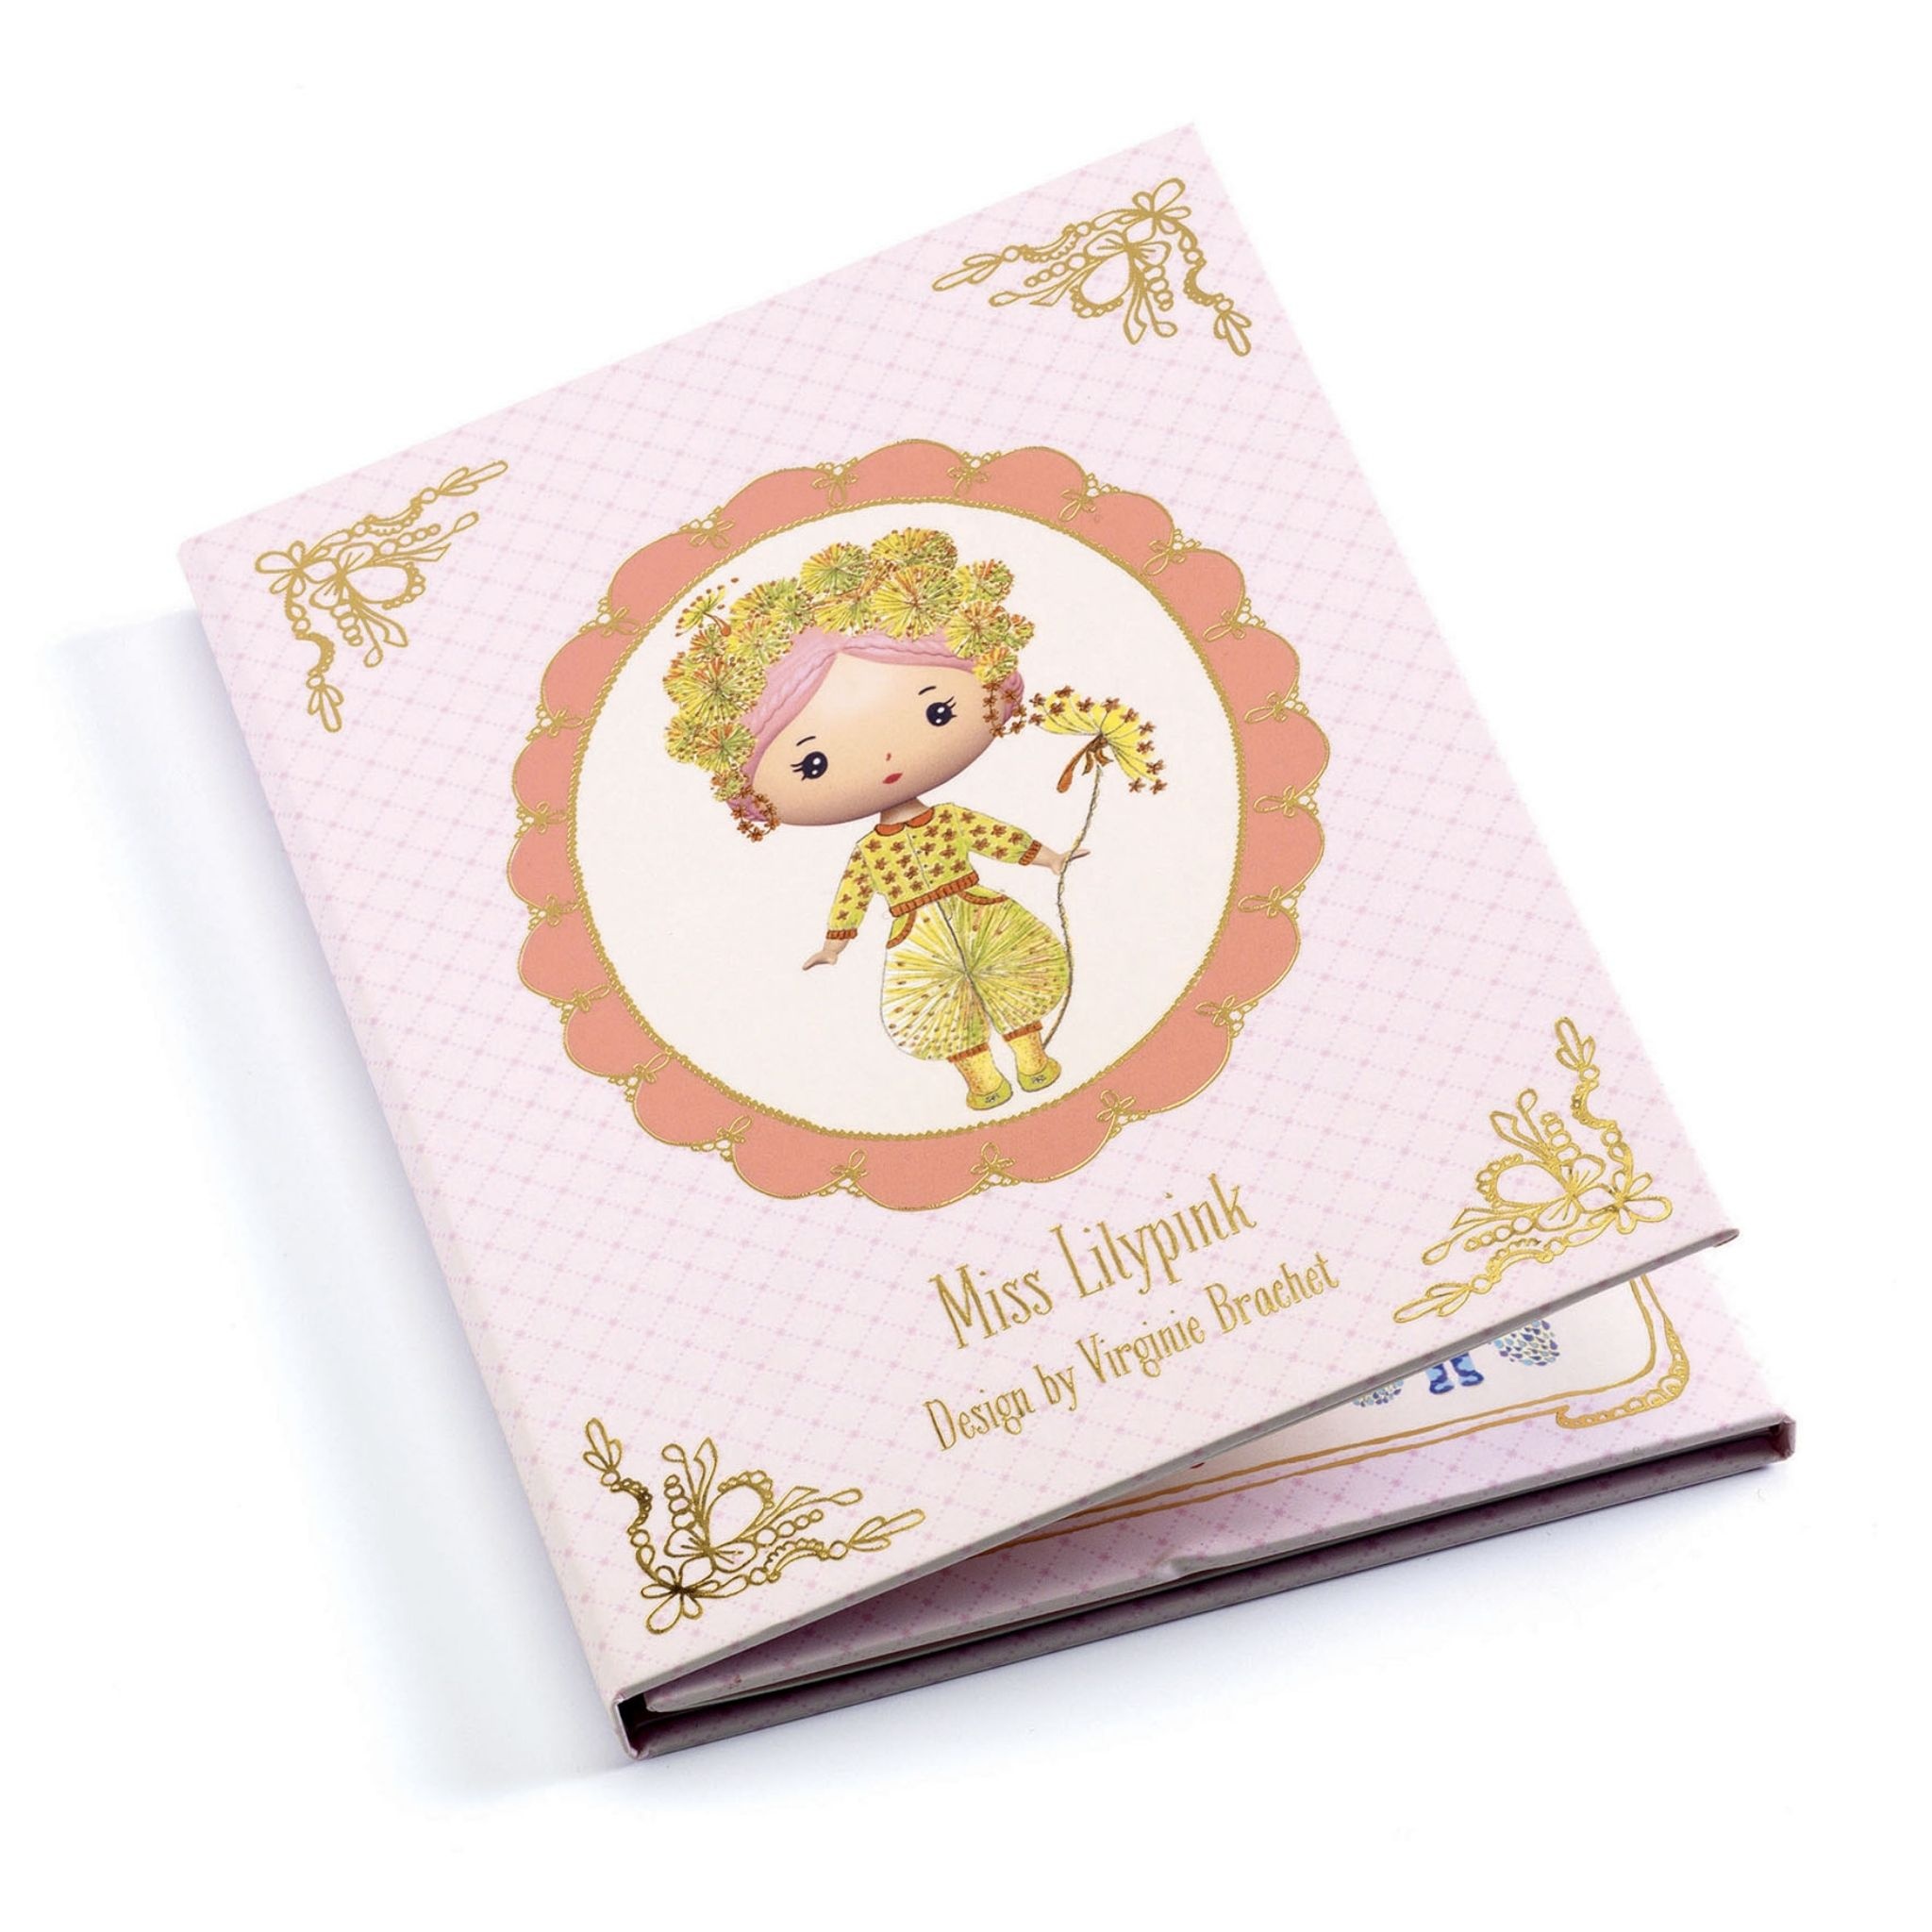
Djeco Tinyly Sticker Paper Dolls - Miss Lylipink
Help Lilypink get dressed with this reusable sticker set. The cute, wardrobe stickers consist of 40 various pieces of clothing that you can dress Miss Lilypink. The stickers come in a booklet and are removable so that you can re-style Miss Lilypink in countless ways. Size: 12 x 16 x 1cm. Ages: 4-9 years
Brand: Djeco
Category: Toys & Games > Toys > Dolls, Playsets & Toy Figures > Paper & Magnetic Dolls